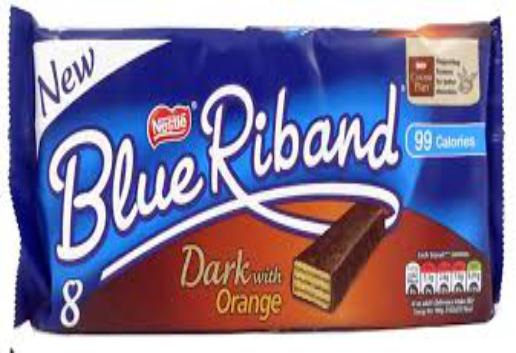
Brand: Blue Riband
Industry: Food